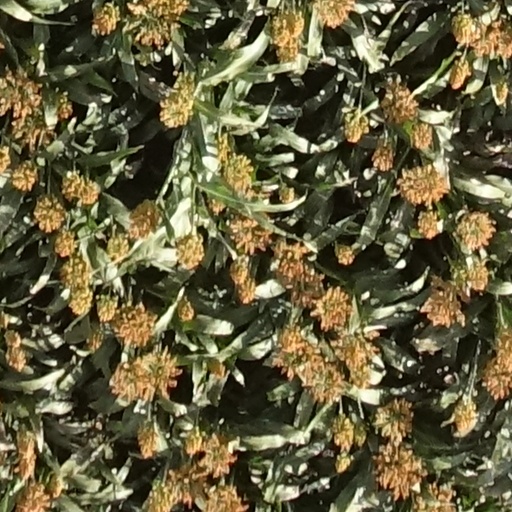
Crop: sorghum